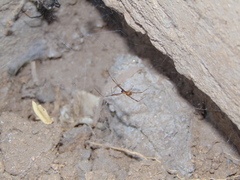
Species: Lactrodectus_hesperus